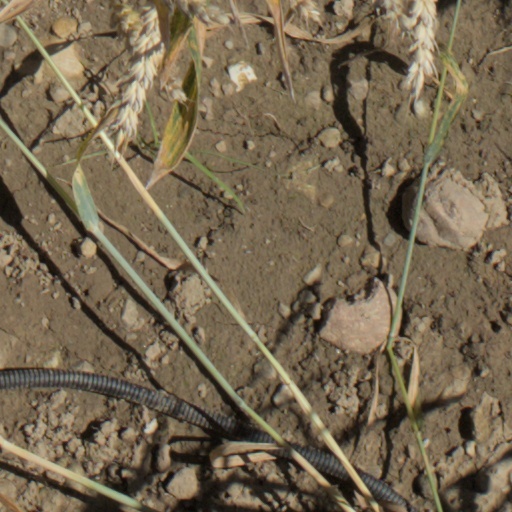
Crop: wheat